Freightliner Business Class (FL-Series)

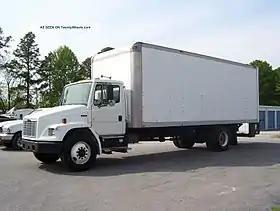
2003 Freightliner FL70 with van body

The Freightliner Business Class (FL-Series) is a range of medium-duty (Class 5–8) trucks that was assembled by the American manufacturer Freightliner Trucks from 1991 to 2007. The first medium-duty trucks sold by the company, the FL60/FL70 replaced the Mercedes-Benz L-series trucks which were withdrawn from the United States market during 1991. The Business Class range was sold as both a straight truck and a semitractor. During the late 1990s, the Business Class would become popular in bus applications, in both cowled-chassis (school bus) and cutaway-cab configurations.